Cirilito Sobejana

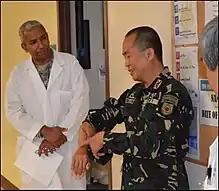
Then-Colonel Sobejana points at his reconstructed right arm while visiting Tripler Army Medical Center in 2015

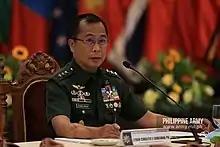
Lieutenant General Sobejana speaking at the 44th Indo-Pacific Armies Management Seminar (IPAMS) Virtual Conference

Sobejana undertook various positions throughout his military career including Commandant of the Scout Ranger School and Commander of the Civil-Military Operations Group, Deputy Operations and Training Officer of the 1st Scout Ranger Regiment, Head of the Plans, Policies and Materiel Development Division of the Army Support Command, Chief of the Firepower Division at the Office of the Deputy Chief of Staff for Logistics J4, Executive Officer of the Army Resource Management Office, and Deputy Chief to the Assistant Chief of Staff for Civil-Military Operations G7. From 2003 to 2004, he was deployed to the United Nations Mission in East Timor as a military observer.